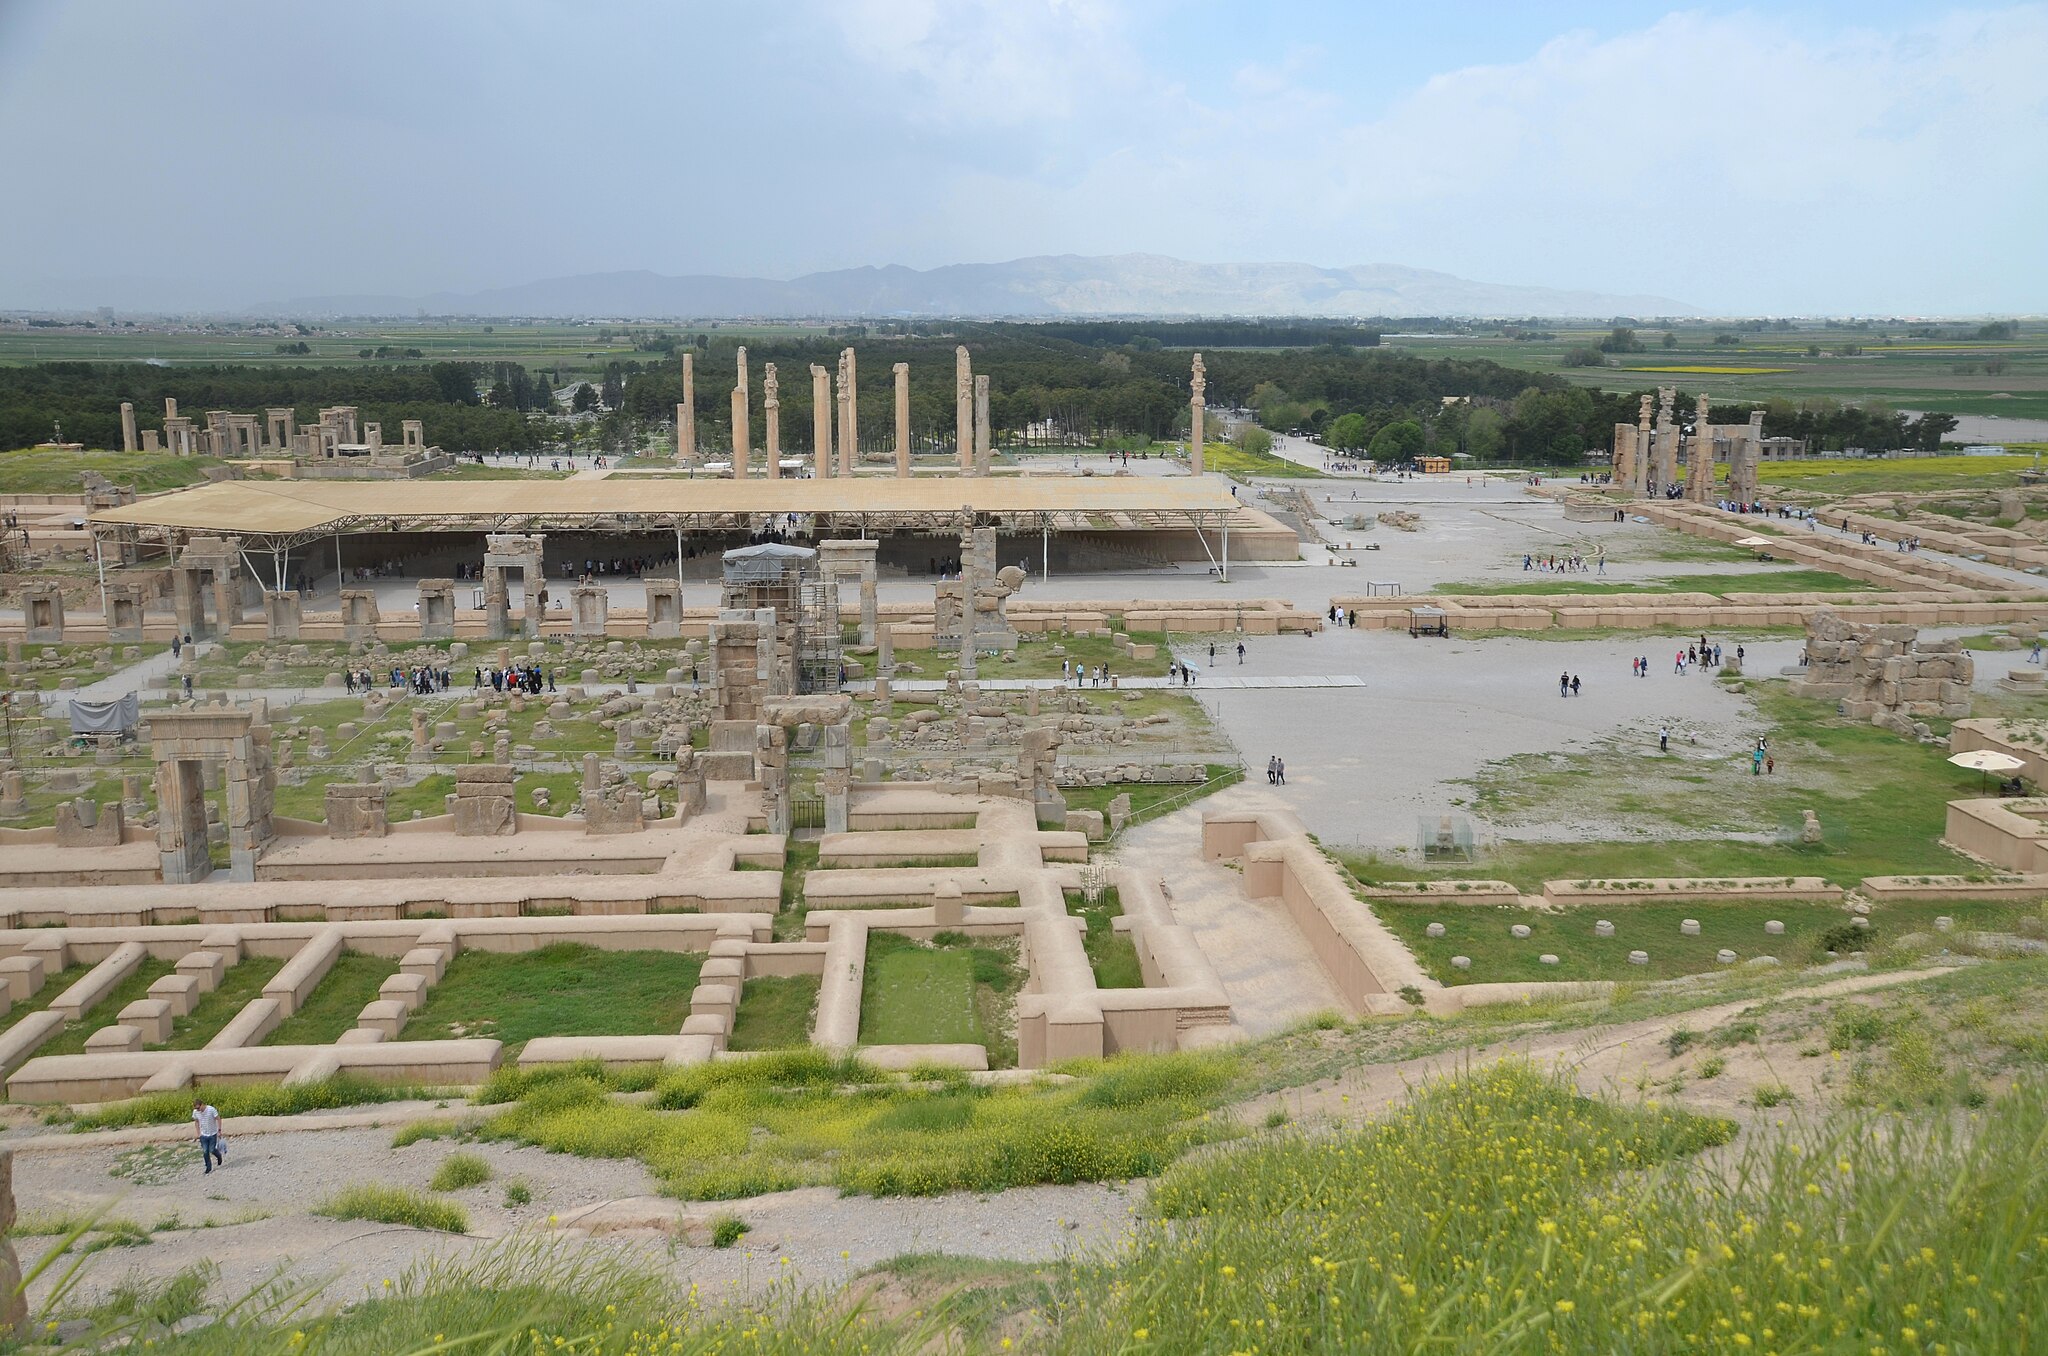
Title: General view of Persepolis, Iran (3)
Description: A general view of Persepolis, the ceremonial capital of the Achaemenid Persian Empire, in Persia (Persis/Fars), southwestern Iran
Date: 22 April 2019, 08:47:42 (according to Exif data)
Categories: Photographs by Carole Raddato, Flickr images reviewed by FlickreviewR 2, 2019 in Persepolis, Iran photographs taken on 2019-04-22, General views of Persepolis